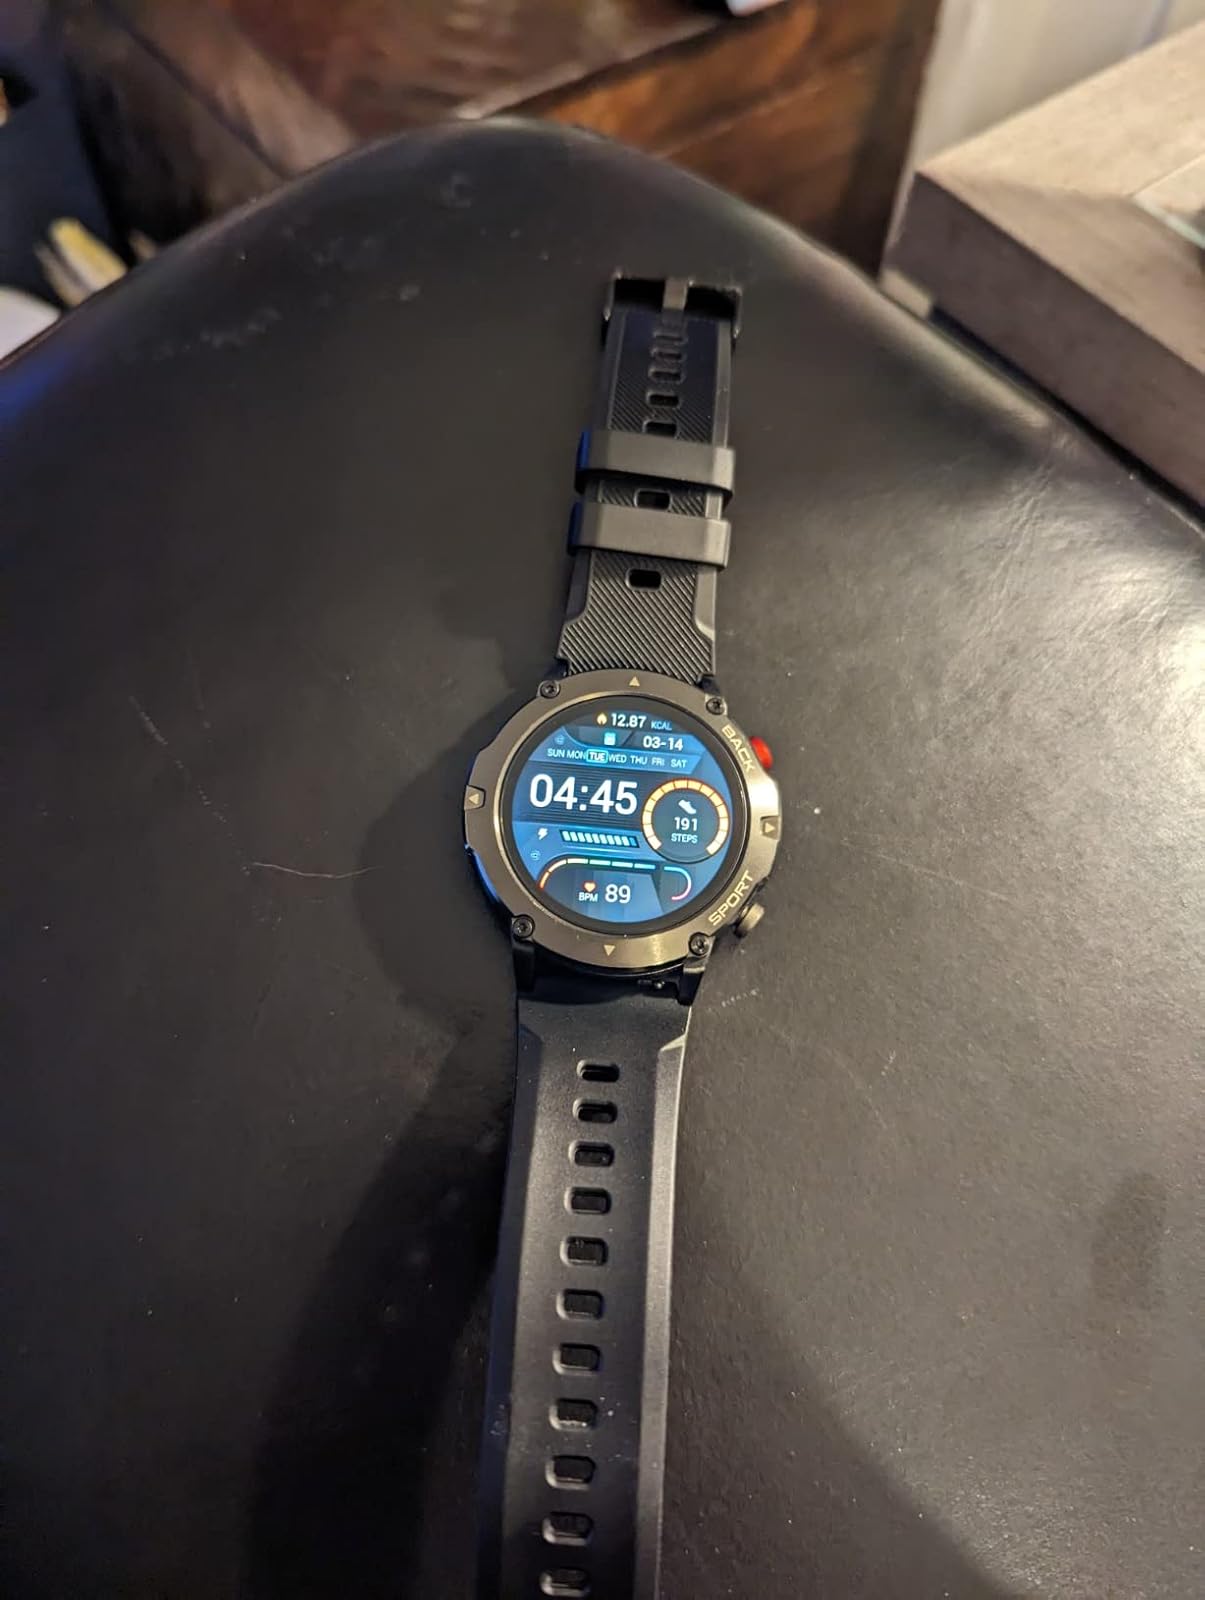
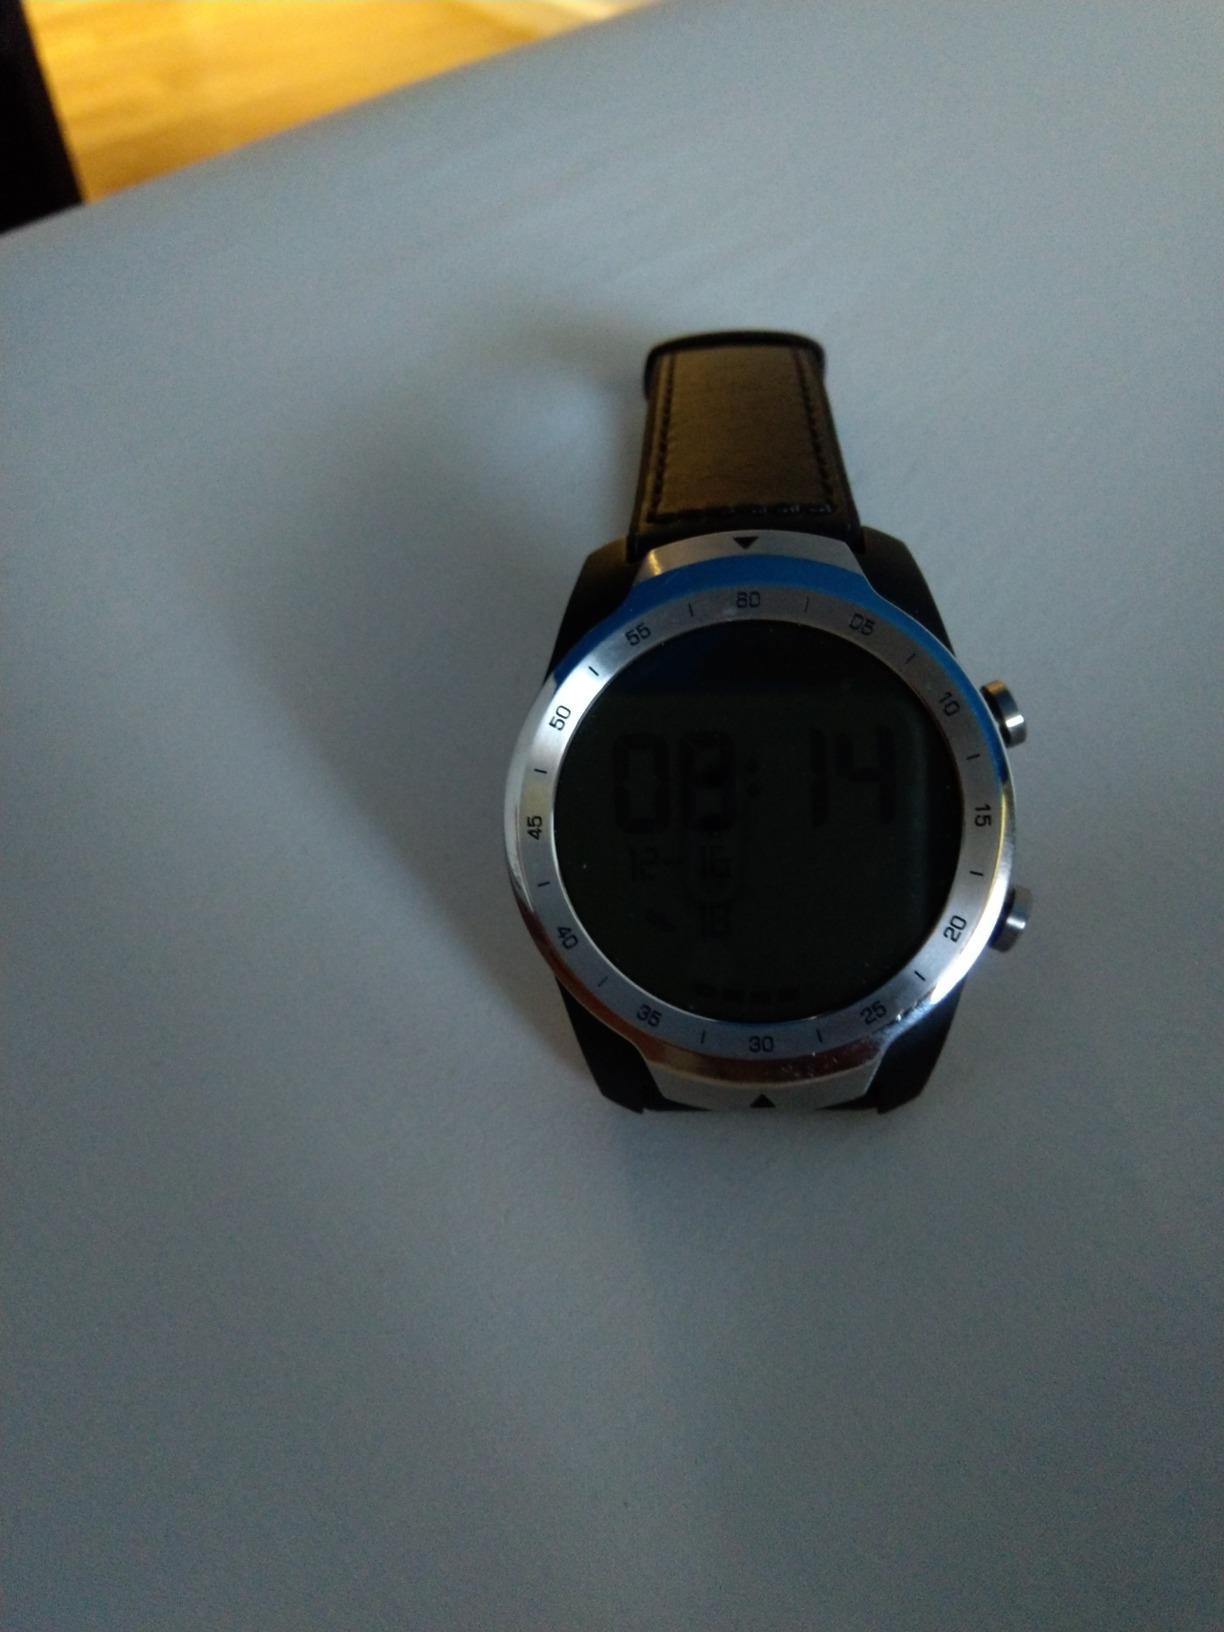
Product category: smartwatch
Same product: no